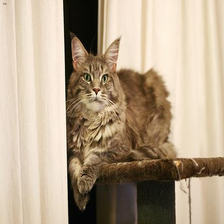
Species: cat
Breed: Maine Coon